Agrianes

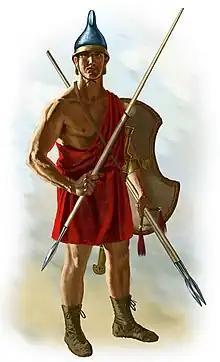
Agrianian peltast.

The peltasts raised from the Agrianes were the elite light infantry of the Macedonian army. They were often used to cover the right flank of the army in battle, being posted to the right of the Companion cavalry, a position of considerable honour. They were almost invariably part of any force on detached duty, especially missions requiring speed of movement.